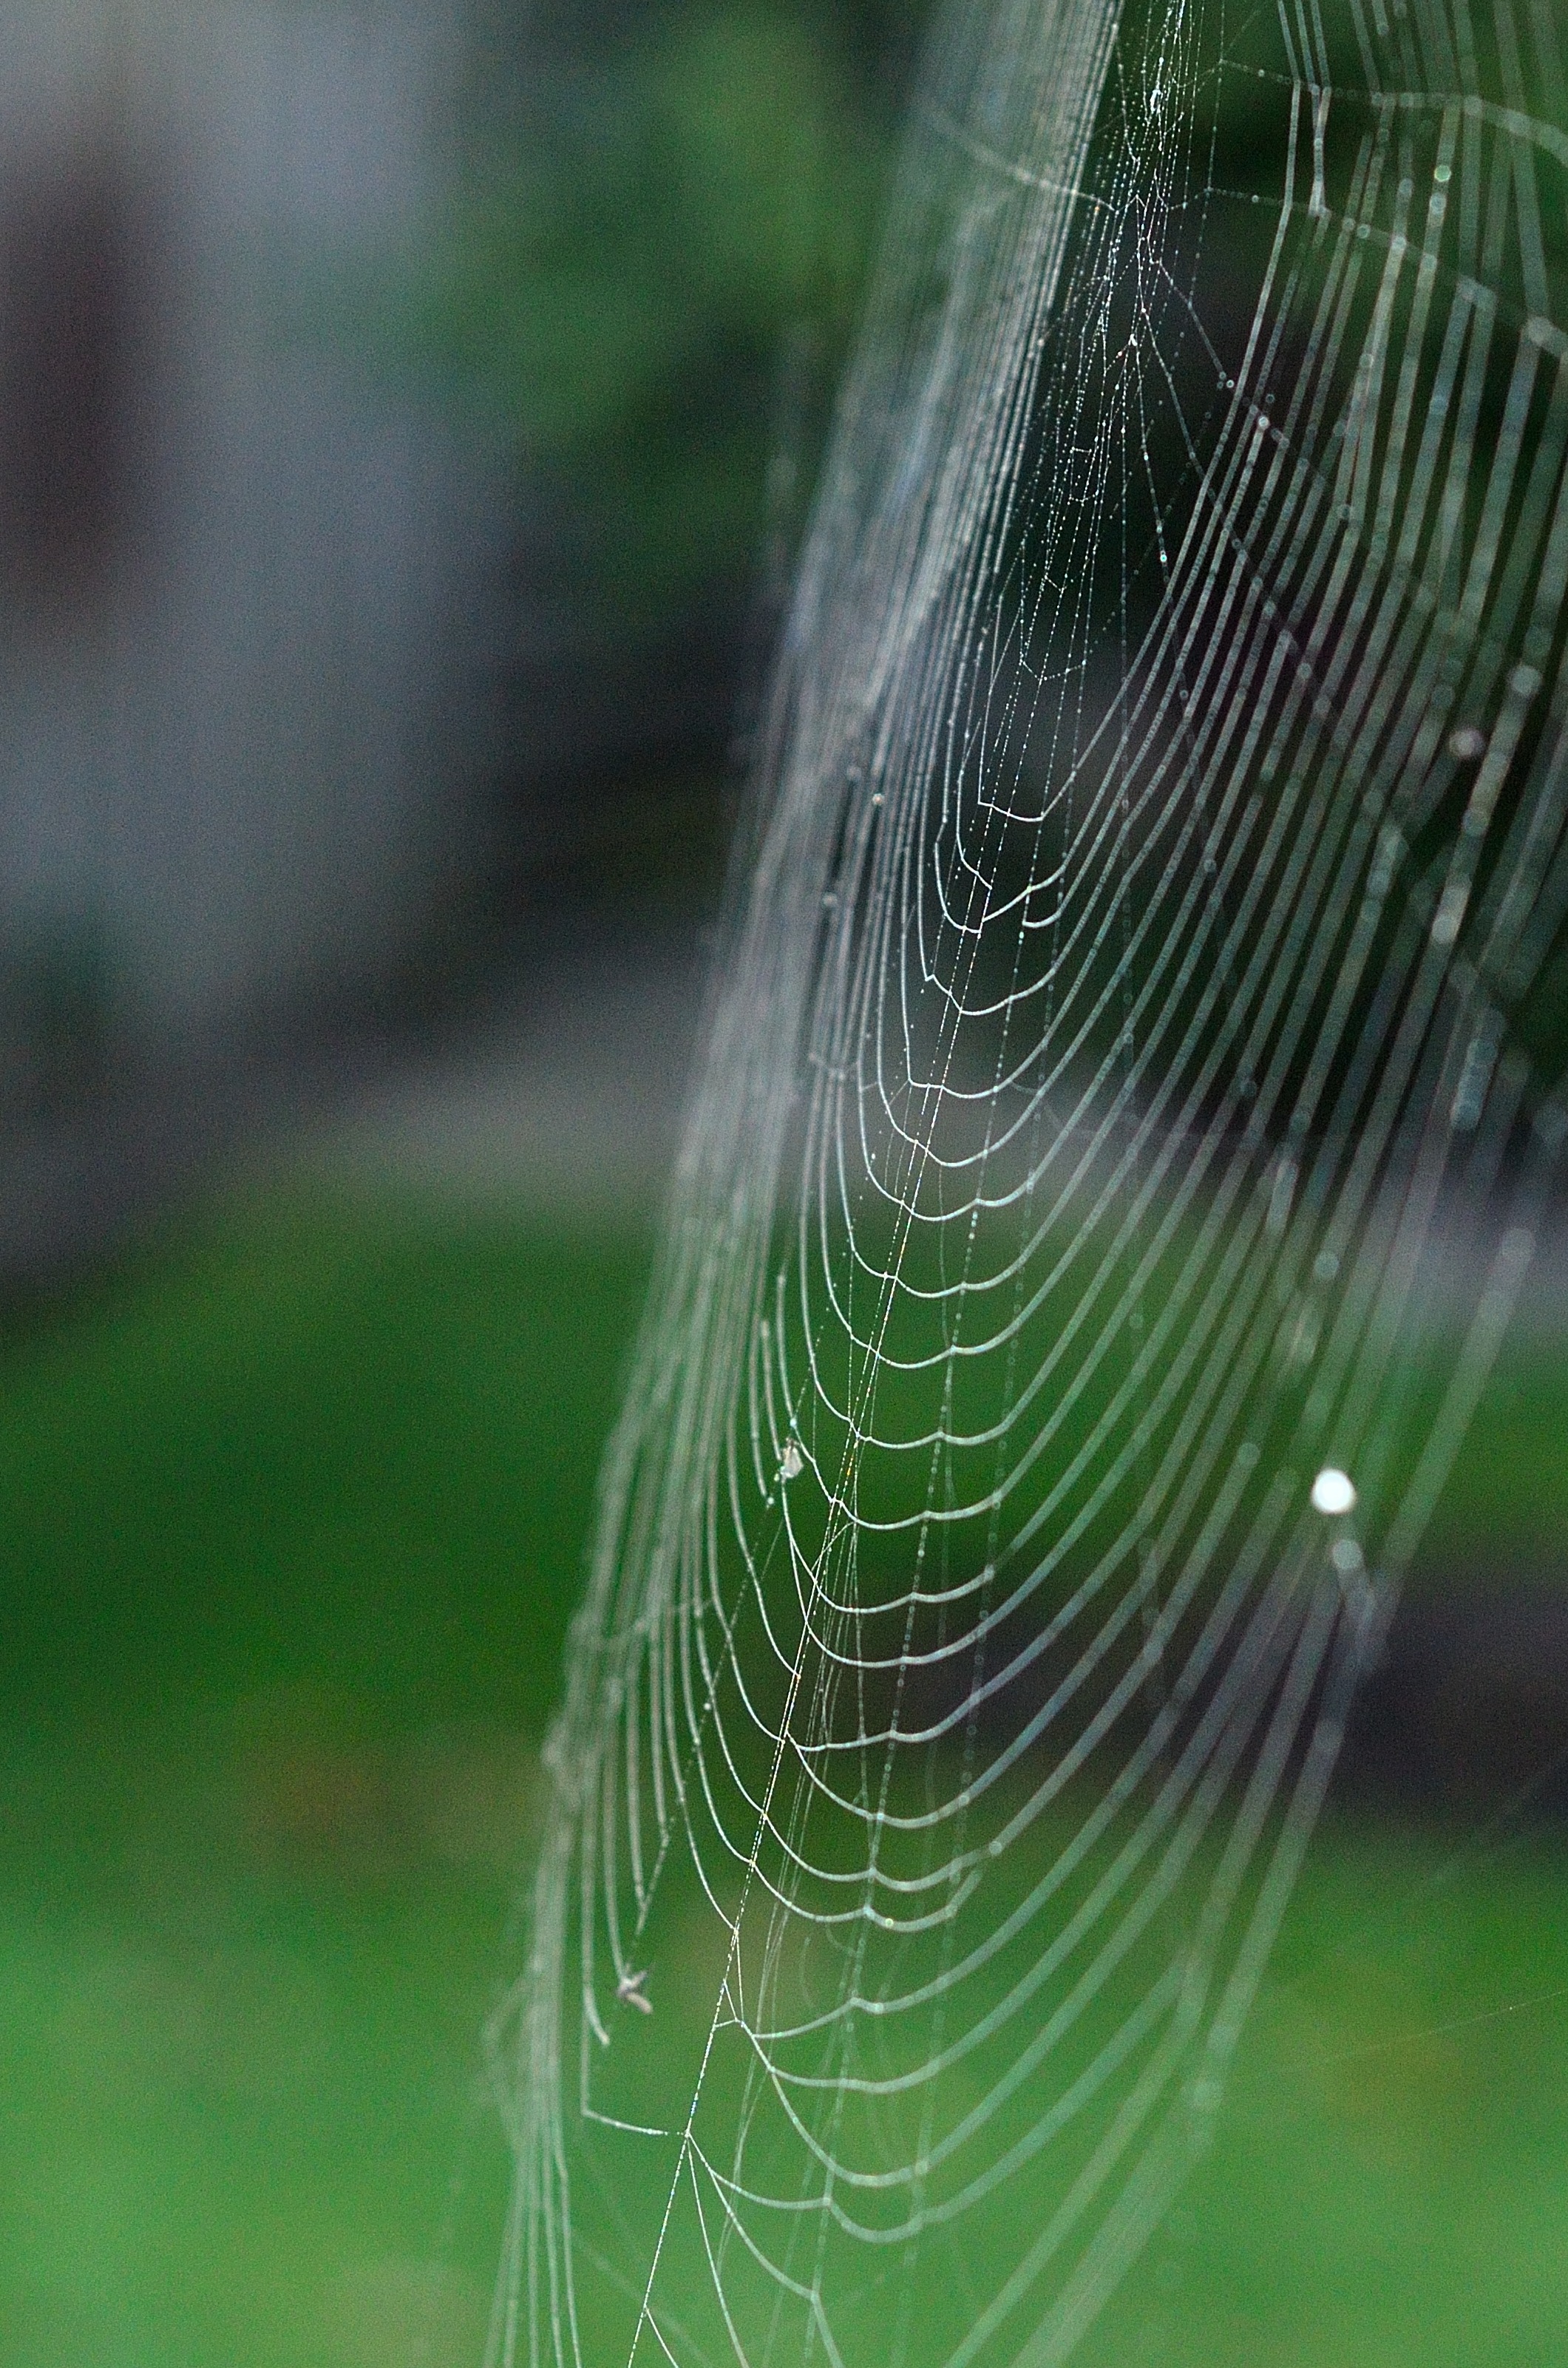
nature, grass, dew, wing, leaf, green, close, fauna, material, invertebrate, spider web, cobweb, close up, spider, arachnid, network, moisture, macro photography, arthropod, plant stem